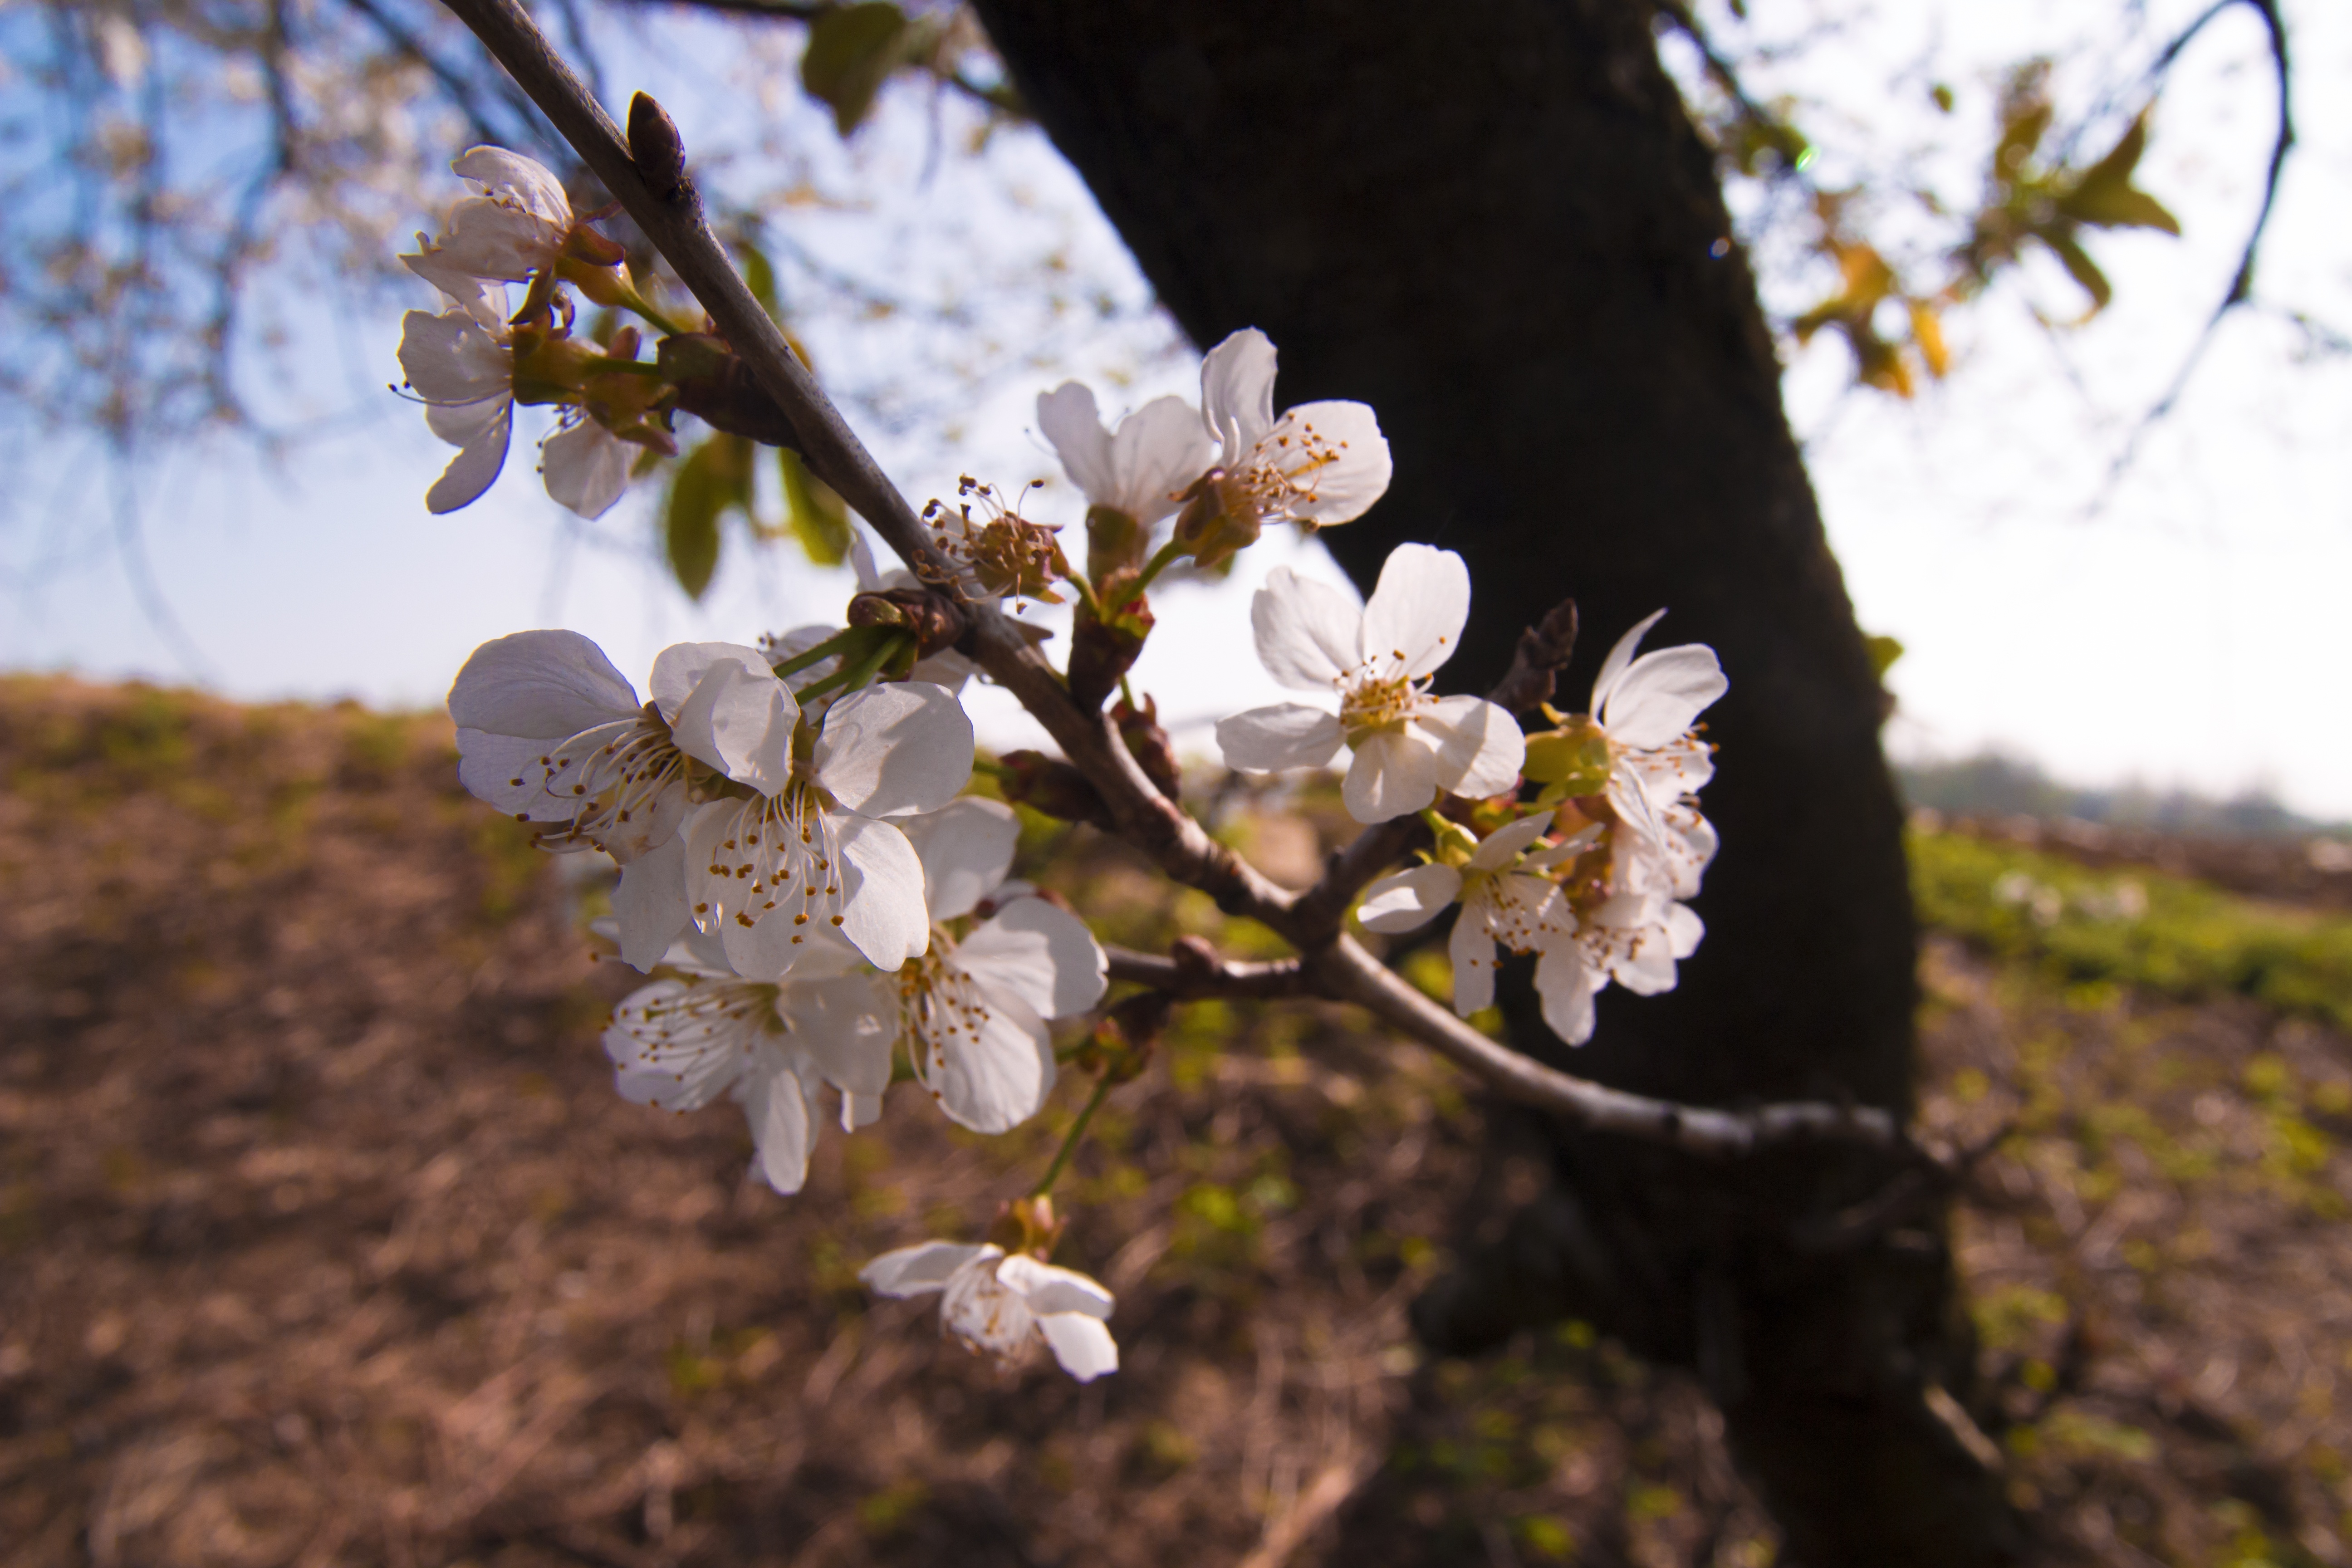
tree, nature, branch, blossom, plant, white, fruit, sunlight, leaf, flower, food, spring, green, produce, autumn, italy, botany, flora, season, cherry blossom, plants, flowers, petals, shrub, beauty, spring flowers, cherry, flowering plant